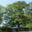
Label: oak_tree